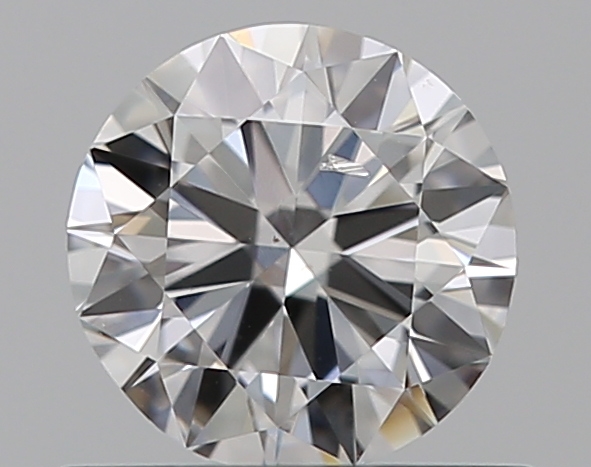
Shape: round
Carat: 0.5
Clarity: SI1
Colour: E
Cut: VG
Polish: EX
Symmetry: VG
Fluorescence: N
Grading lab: GIA
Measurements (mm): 5.07 x 5.13 x 3.07